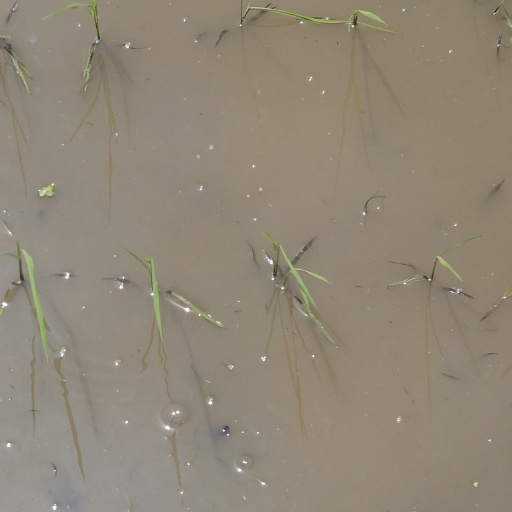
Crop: rice